Marguerite Frick-Cramer

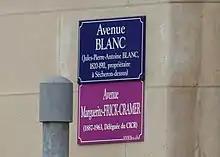
Avenue BLANC / Avenue Marguerite FRICK-CRAMER

From June until September 2009, when the University of Geneva celebrated its 450th anniversary, a larger-than-life portrait of Frick-Cramer was part of the exposition "FACES à FACES" on the facade of the Uni Dufour building, in sight of the Musée Rath where she once started her ICRC career.